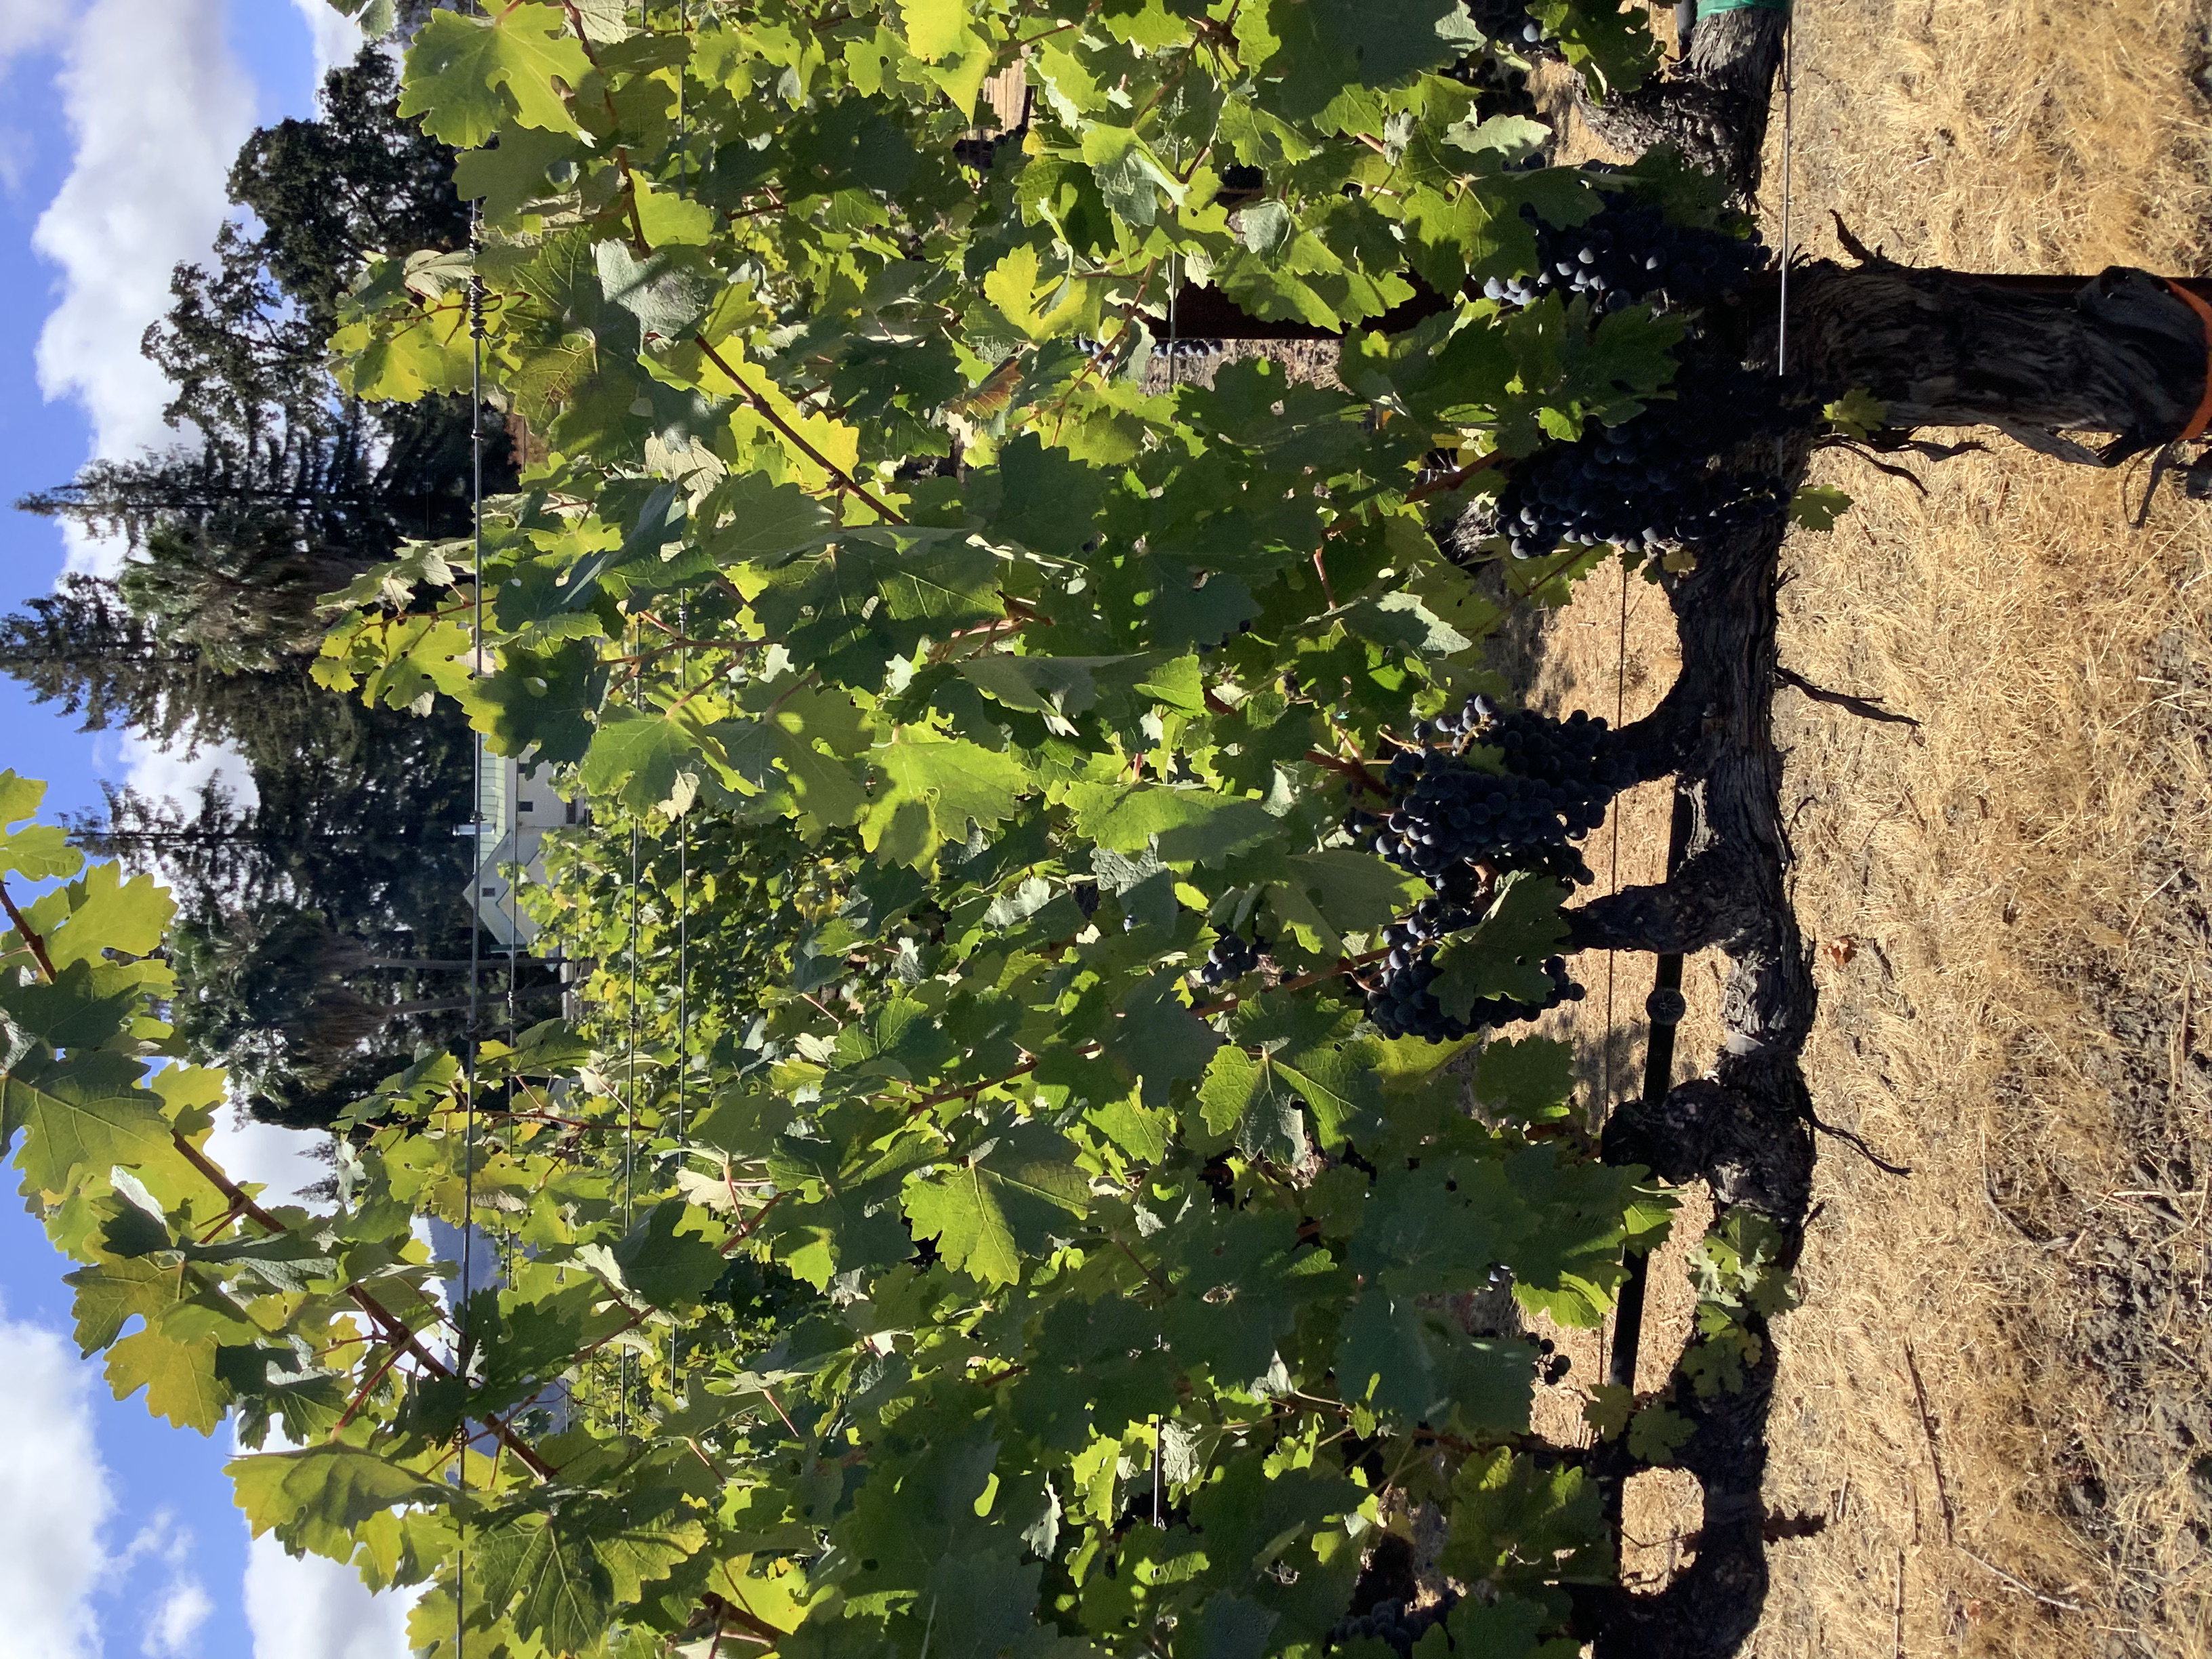
Label: No Virus